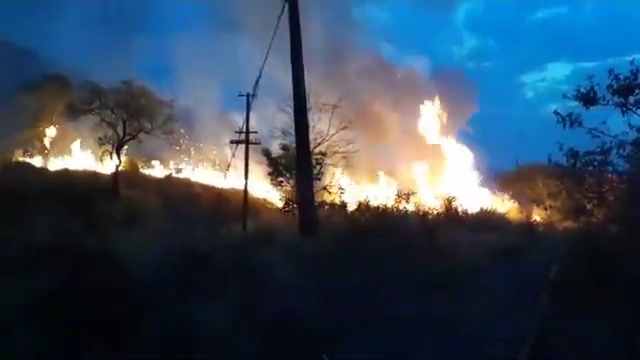
Fire: yes
Smoke: yes